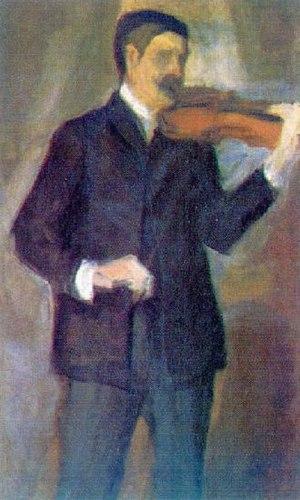
Mikhaïl Vassilievitch Matiouchine est un peintre russe né en 1861 à Nijni Novgorod et mort le 14 octobre 1934 à Léningrad.